List of commando units

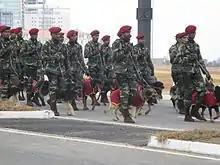
Sri Lanka Army Commando K9 Unit

Singapore Armed Forces Commando Formation 1 CDO, 1st Commando Battalion